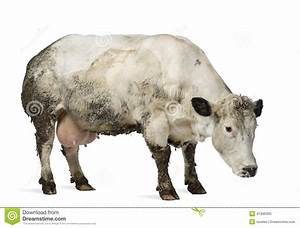
Label: cow